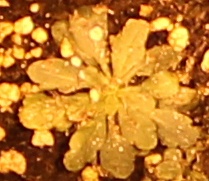
Label: Horseweed